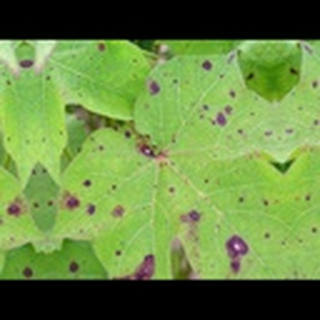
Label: cotton_target_spot